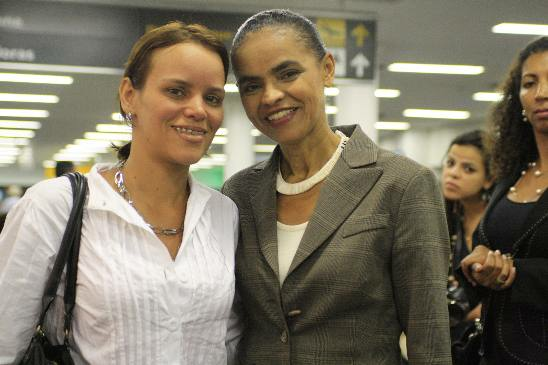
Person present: Yes